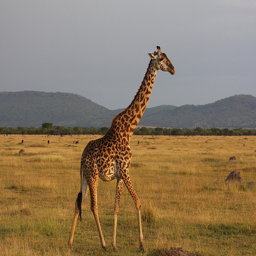
A giraffe running through a field in the wilderness.
A giraffe walking along a grassy plain by some hills.
A giraffe is standing in a grassy field.
A giraffe standing in the middle of a field.
The giraffe is galloping through the desert field.